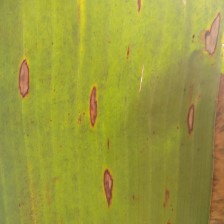
Label: sigatoka